Higher-speed rail

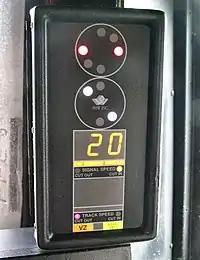
Cab display unit of ACSES, an approved PTC system

There are many types of trains that can support higher-speed rail operation. Usually, the rail infrastructure needs to be upgraded prior to such operation. However, the requirements to the infrastructure (signalling systems, curve radii, etc.) greatly increase with higher speeds, so an upgrade to a higher-speed standard is often simpler and less expensive than building new high-speed lines. But an upgrade to existing track currently in use, with busy traffic in some segments, introduces challenges associated with the construction work that could potentially disrupt the train services. The followings are some strategies used by regional transportation planners and rail track owners for their rail improvement projects in order to start the higher-speed rail services.